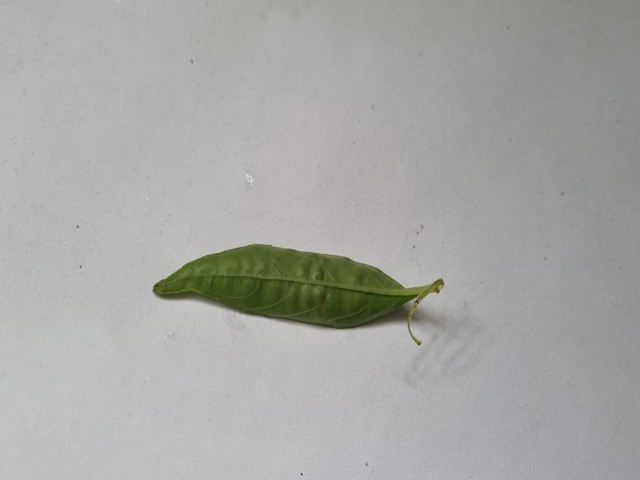
Plant: kalomegh